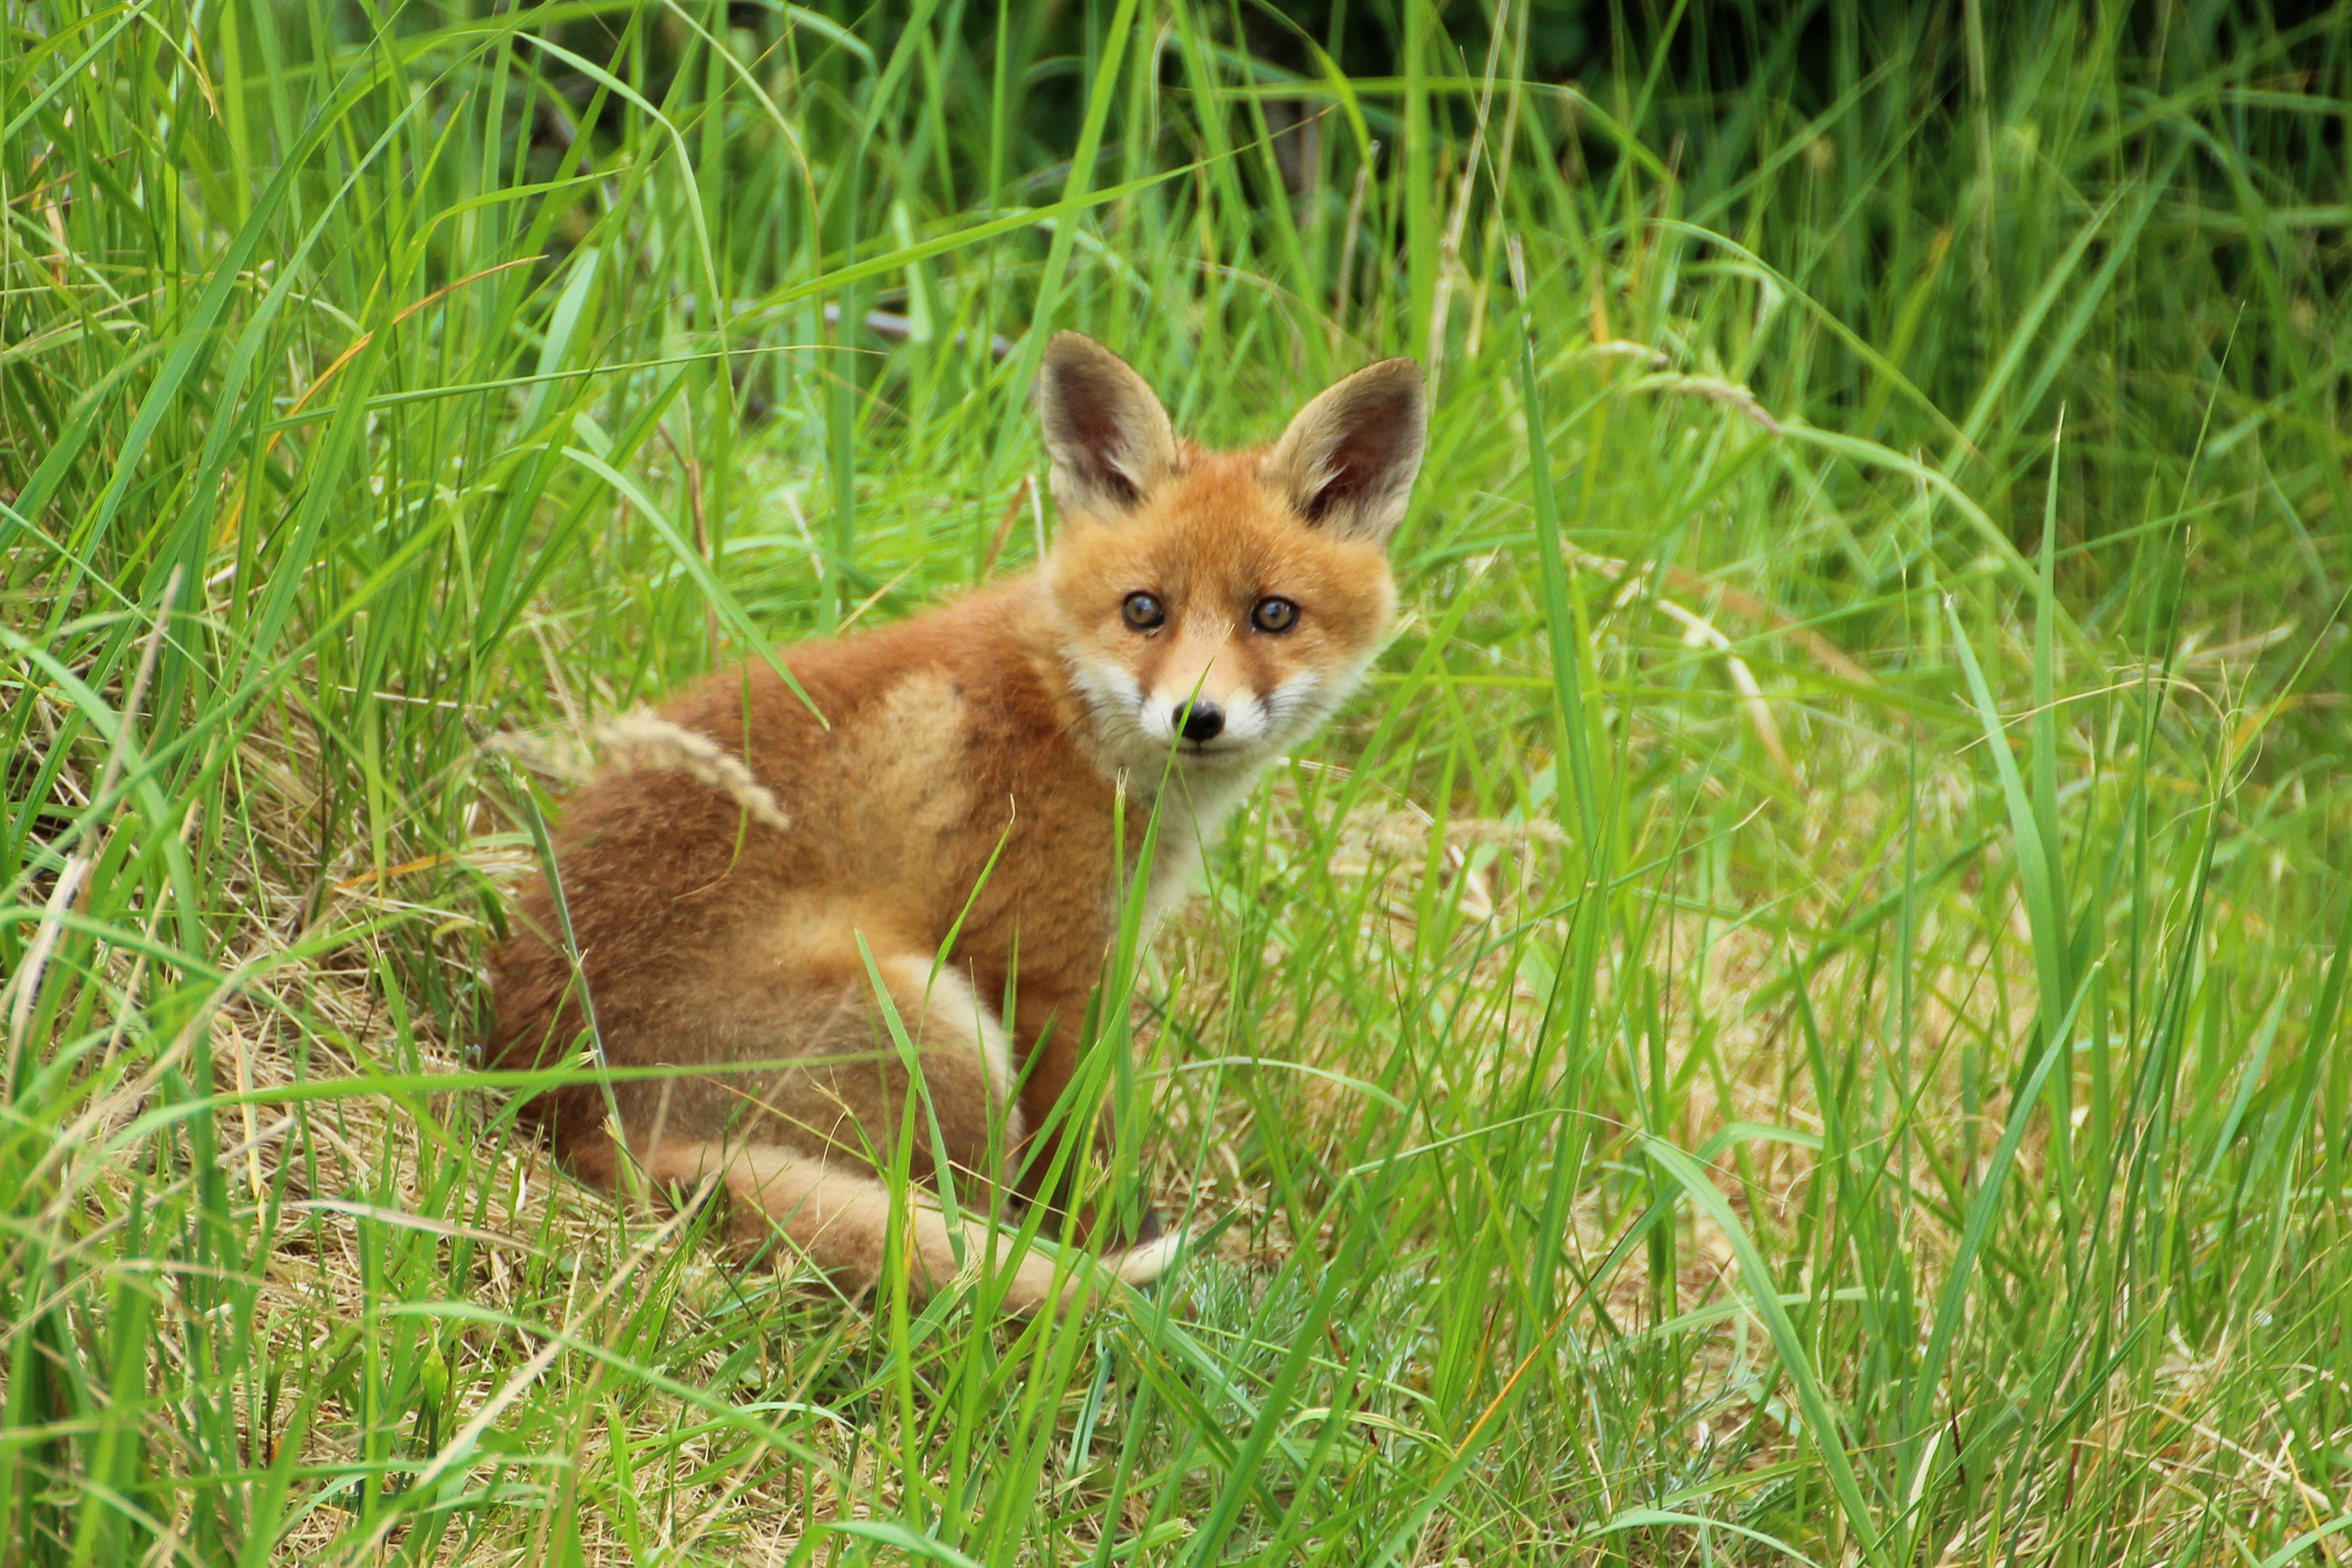
play, puppy, wildlife, mammal, fox, fauna, red fox, vertebrate, young fox, fox puppy, fuchsbau, dog like mammal, kit fox, dhole